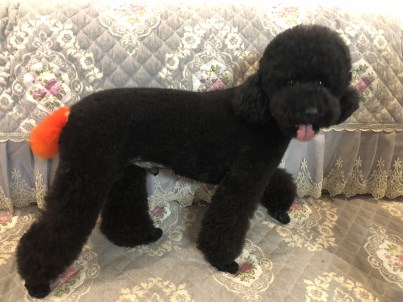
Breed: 7449-n000128-teddy